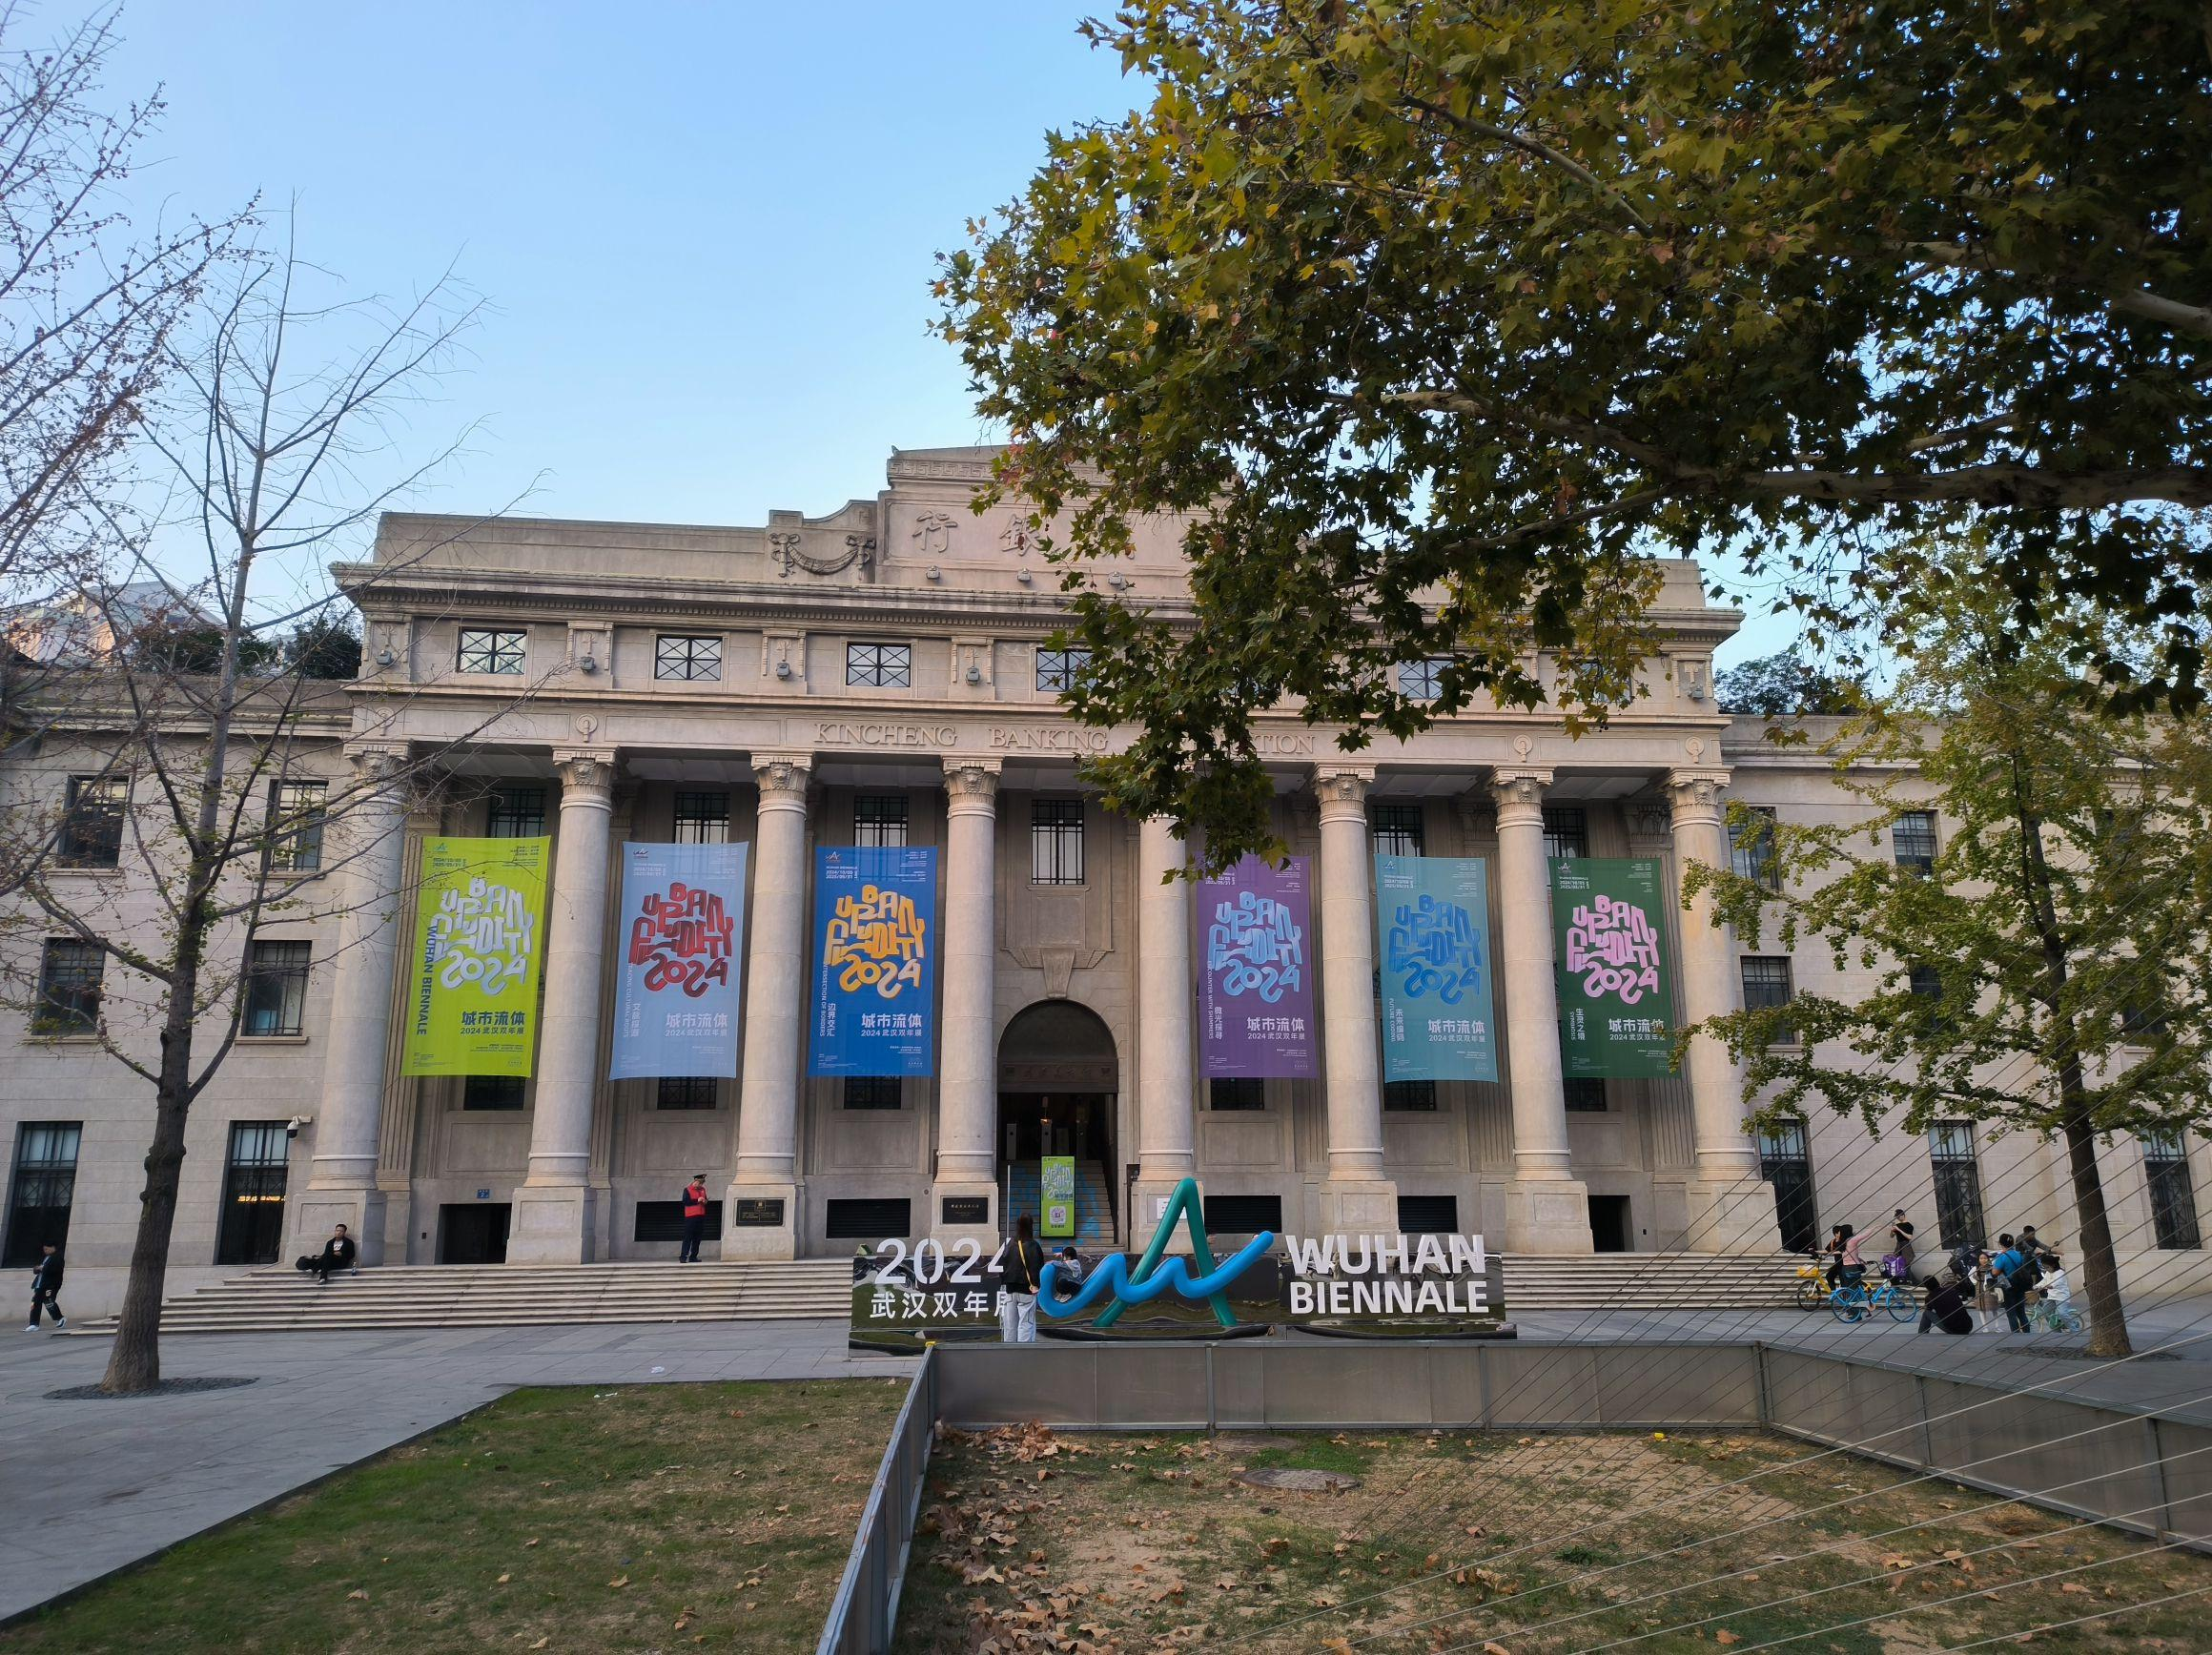
地标名称：武汉美术馆(汉口馆)
所在城市：武汉市·江岸区